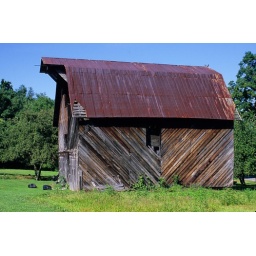
2008. Rustic barn along mountain road near Huttonsville, WV. Shot with Canon EF and nFD 35-105mm f/3.5 lens handheld.